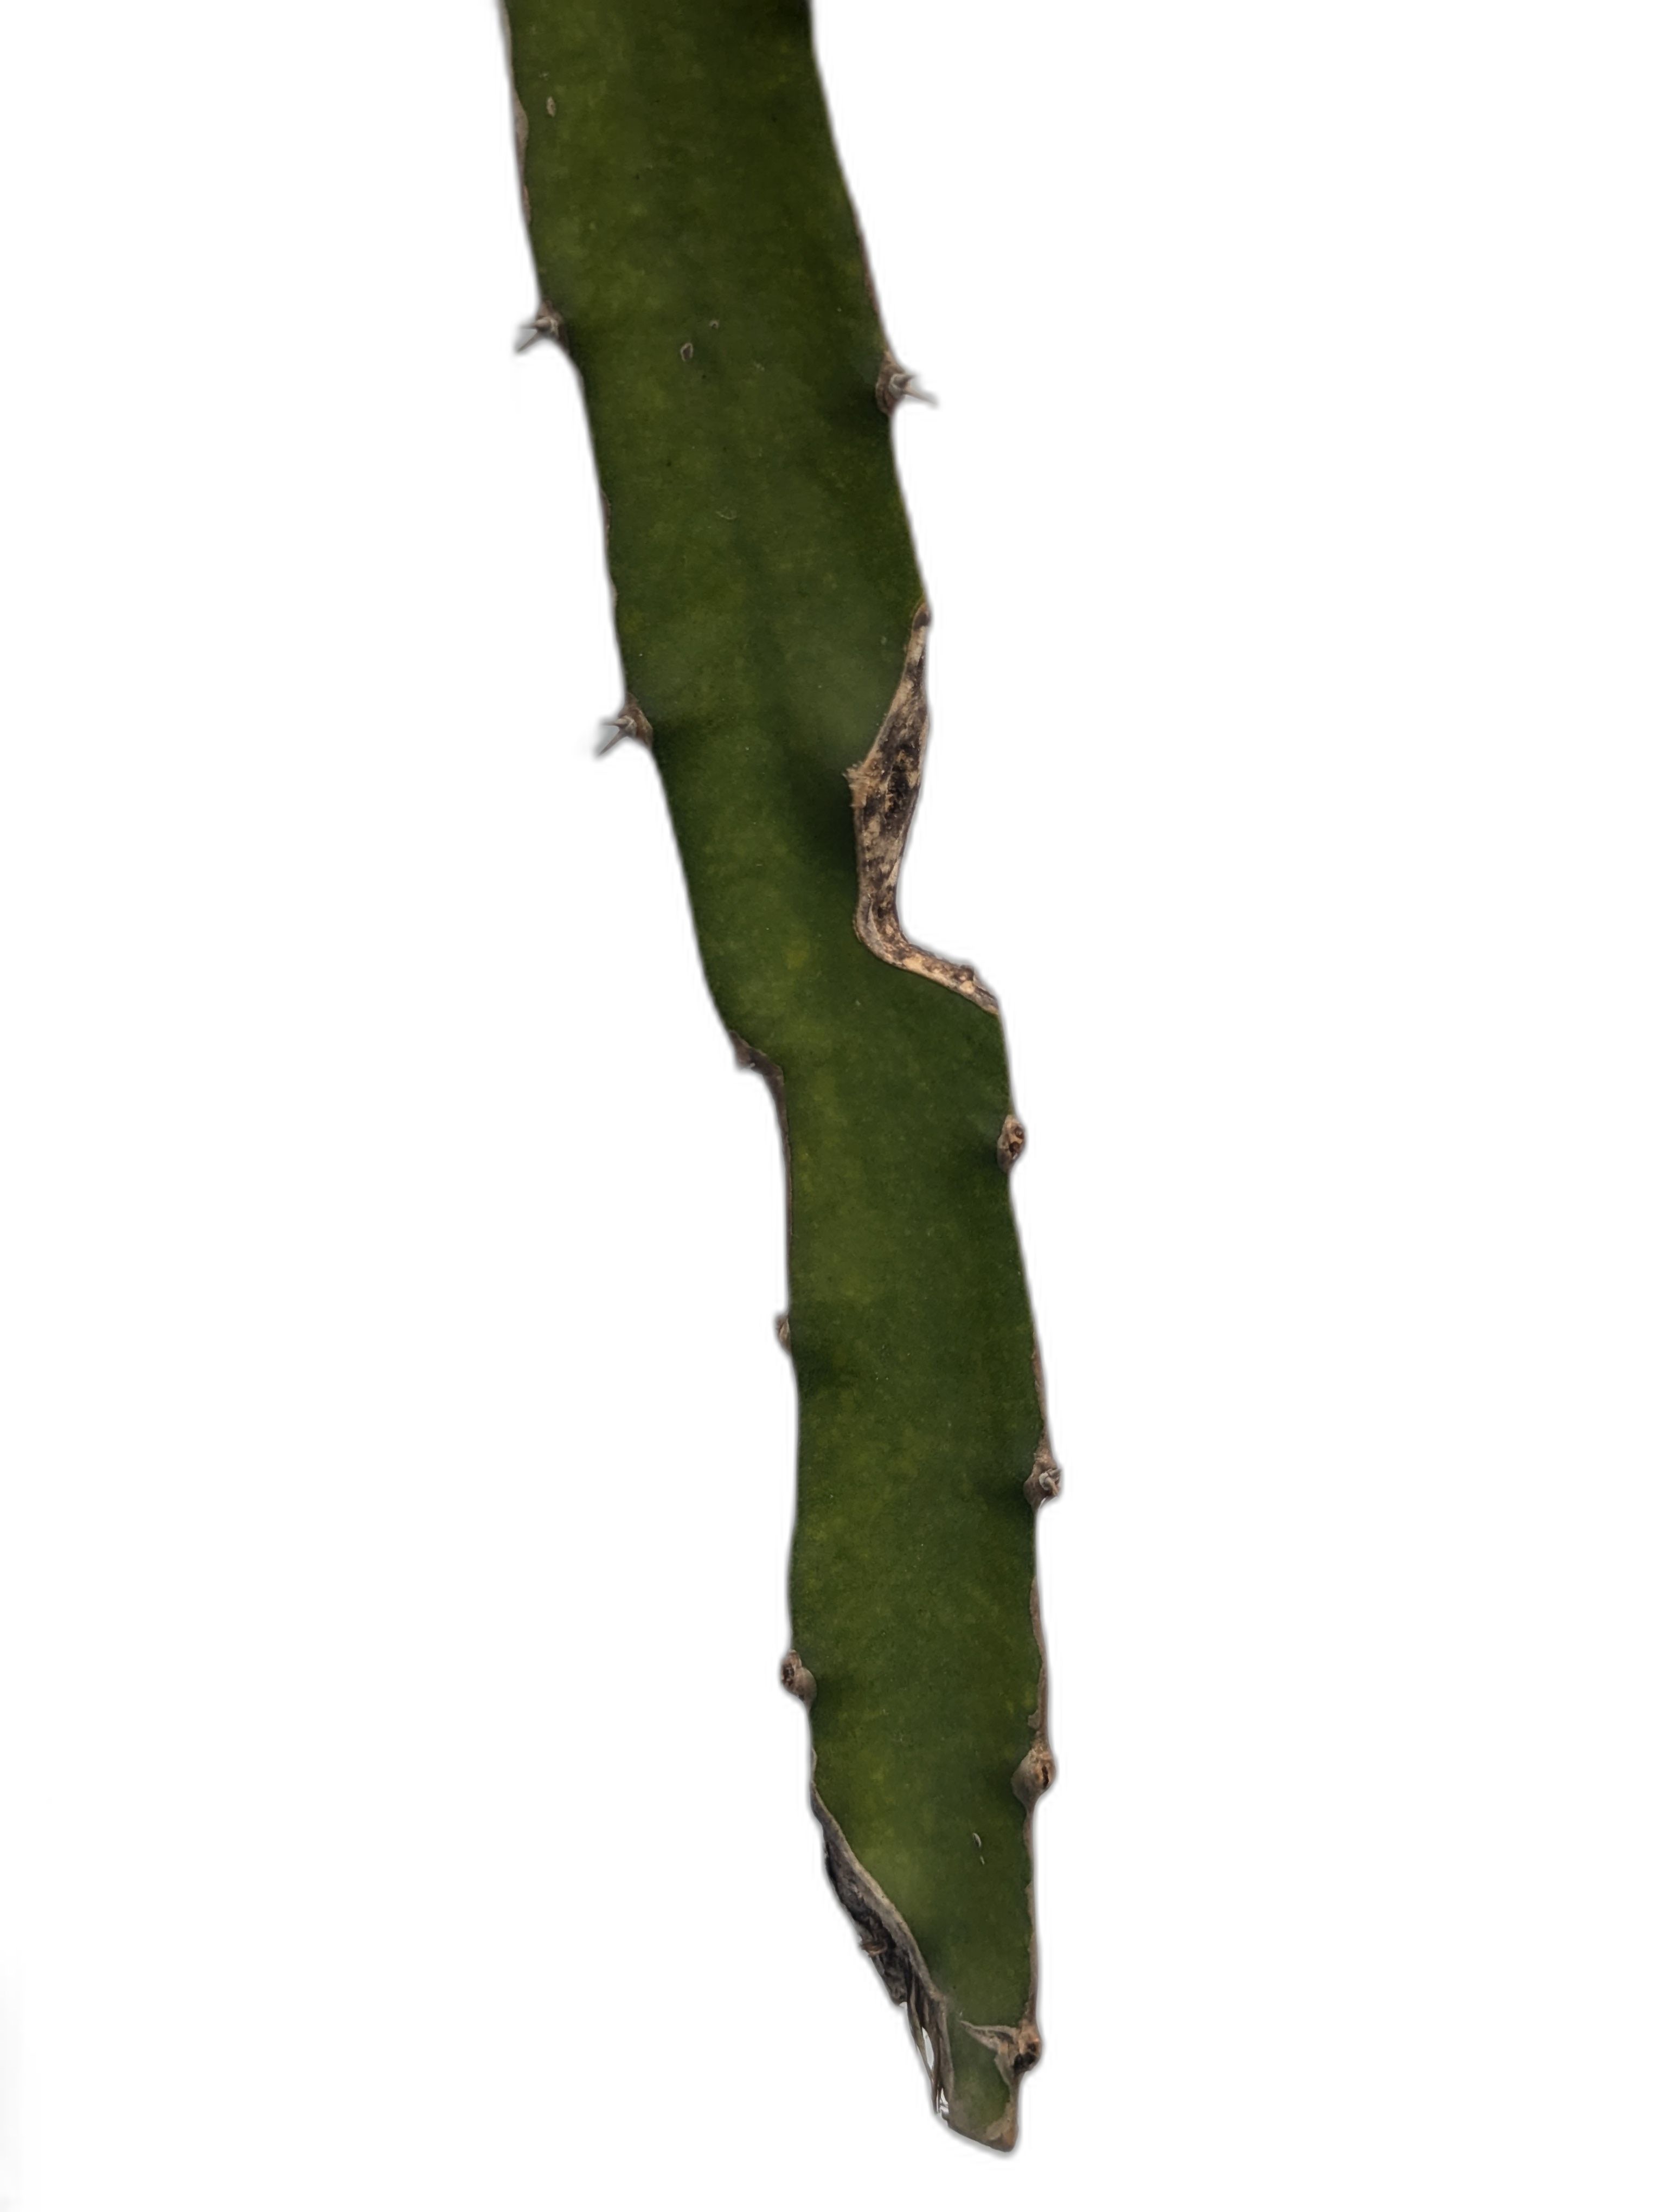
Label: Good leaf